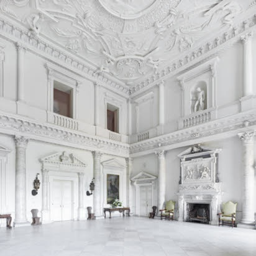
the entrance hall - designed by architect and built c ...